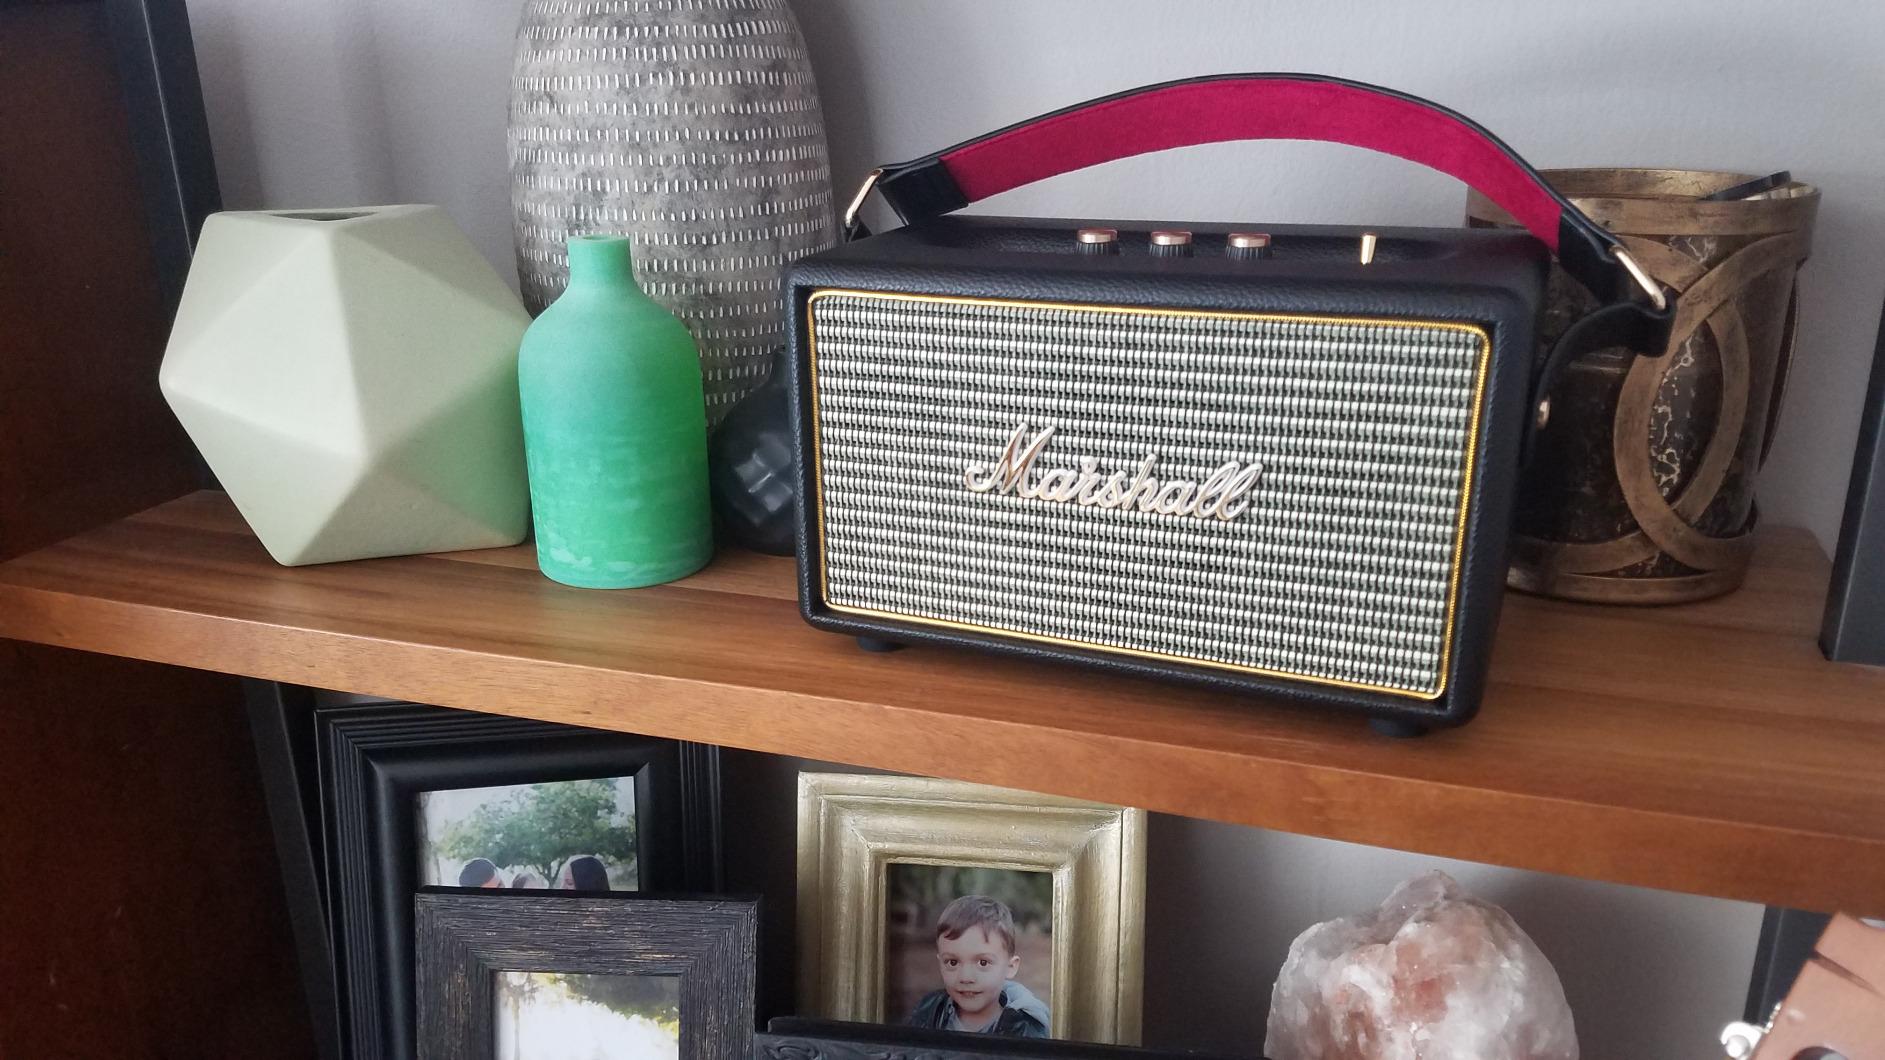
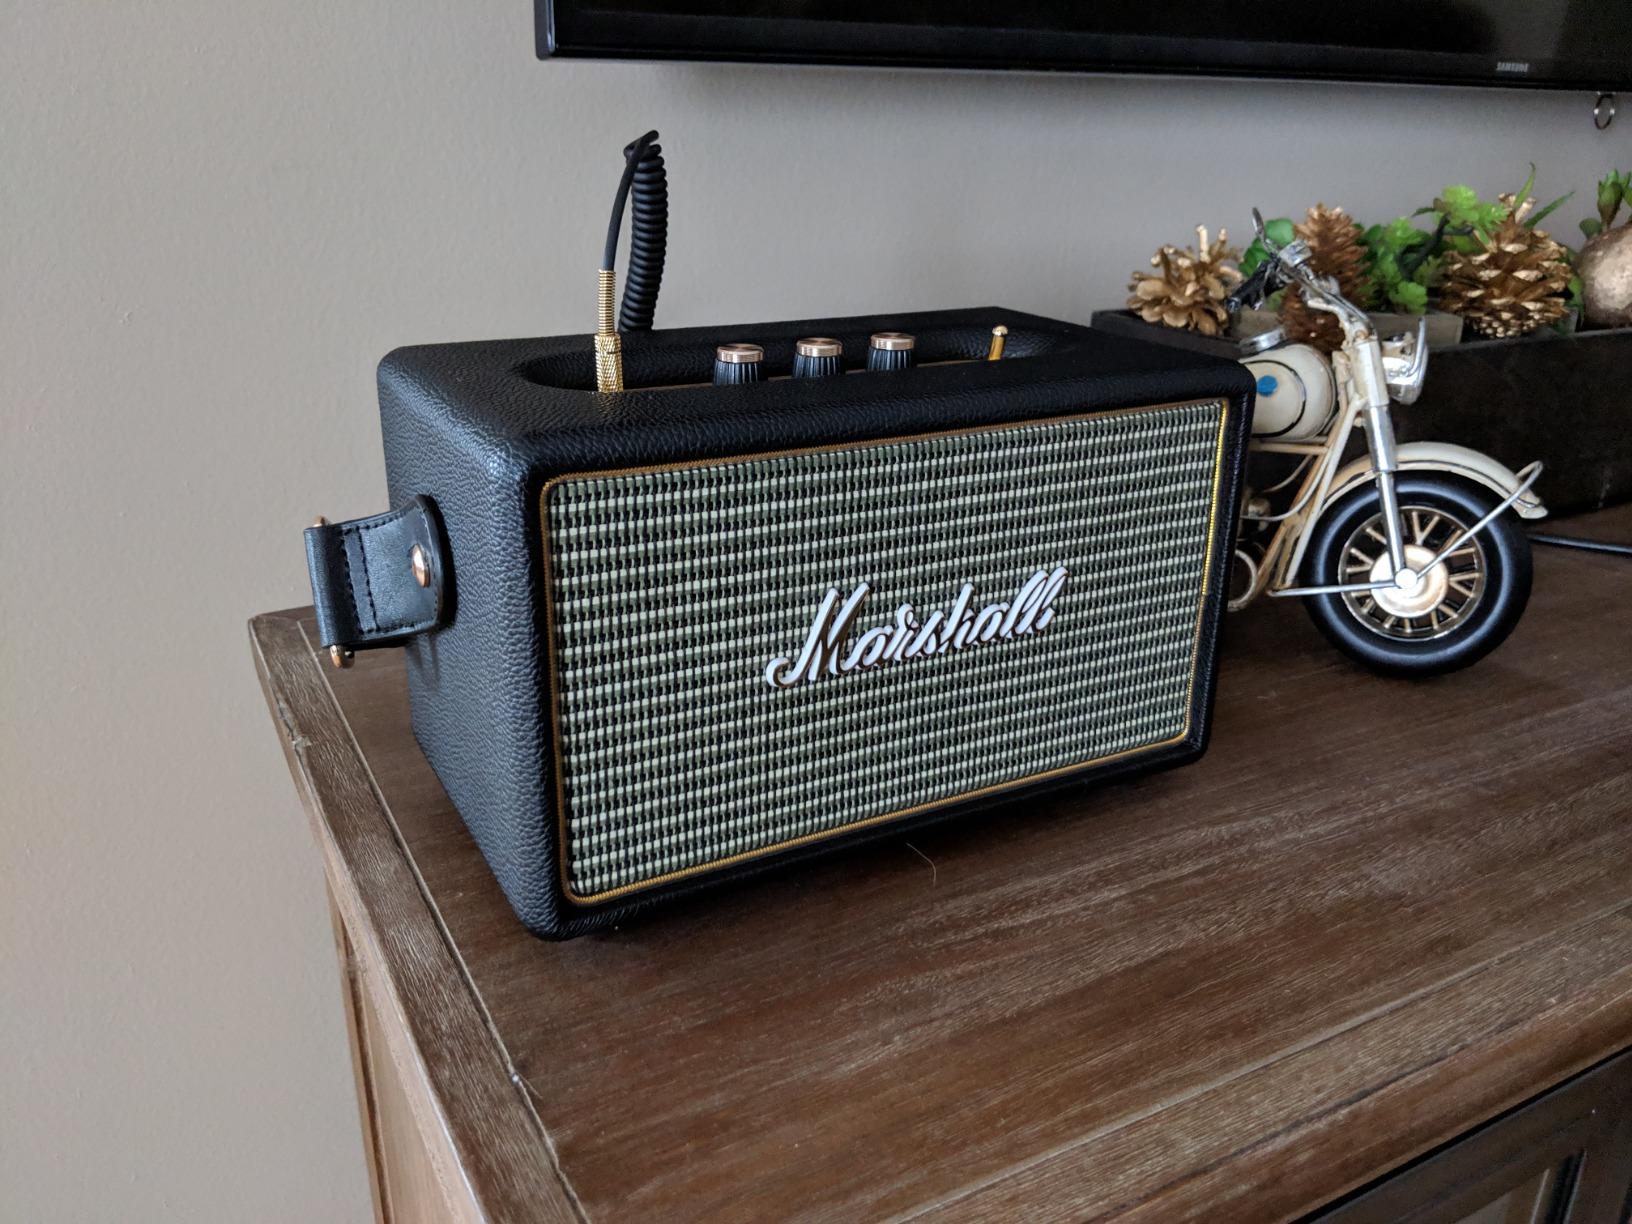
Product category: speaker
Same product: yes